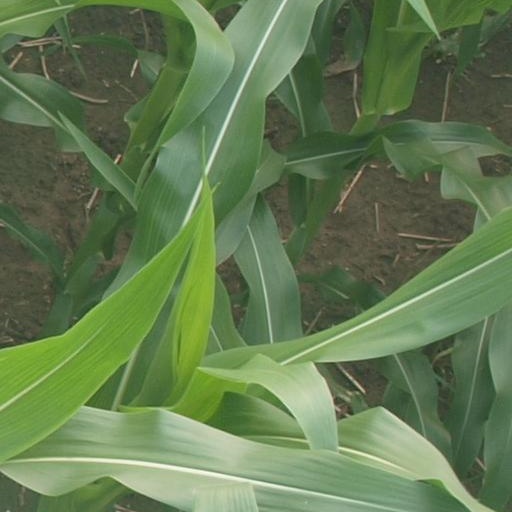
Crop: maize; corn